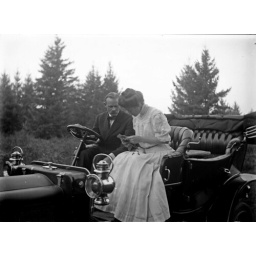
People still sitting in cars